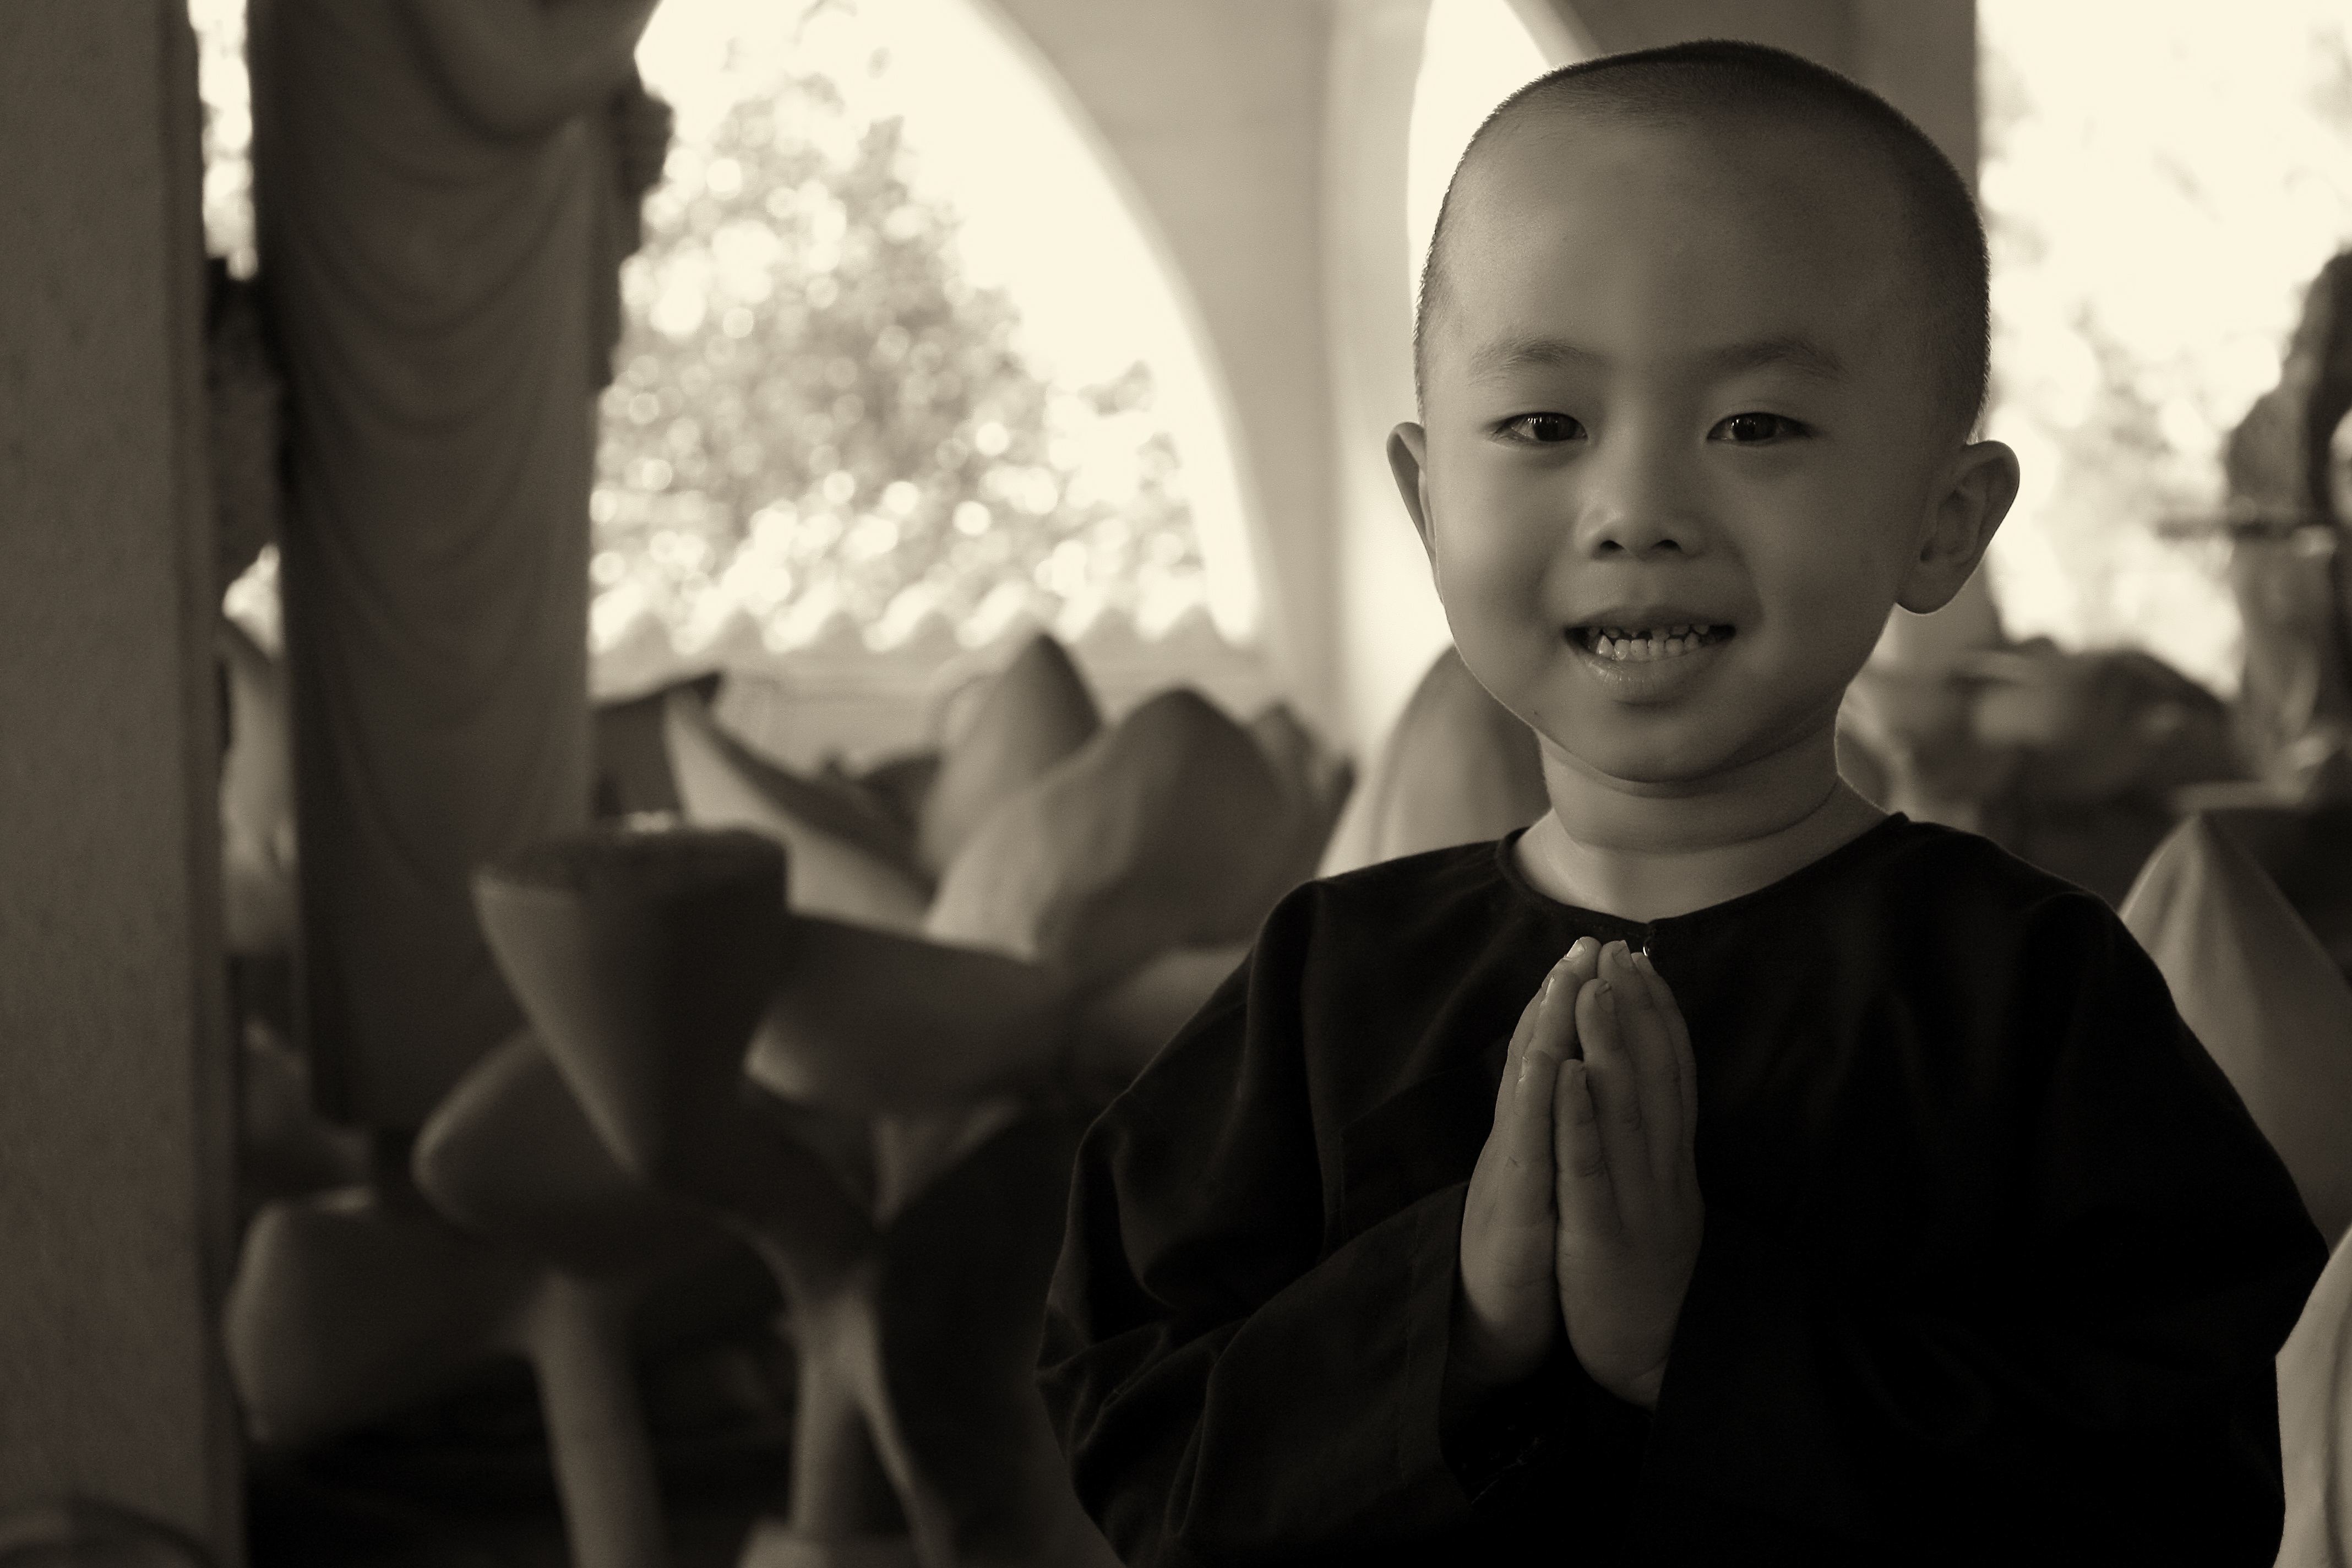
man, person, black and white, architecture, people, white, photography, old, travel, male, walk, asian, arch, portrait, chinese, monk, buddhist, buddhism, religion, ancient, child, church, historic, black, colorful, monochrome, japan, spiritual, pray, robe, nun, religious, temple, japanese, monastery, photograph, buddha, culture, history, famous, china, traditional, pagoda, myanmar, priest, east, burma, mandalay, monochrome photography, human positions